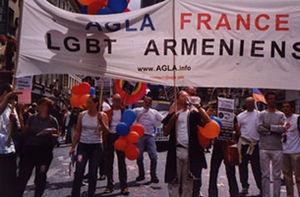
Les droits des personnes lesbiennes, gays, bisexuelles et transgenres en Arménie restent encore à acquérir.